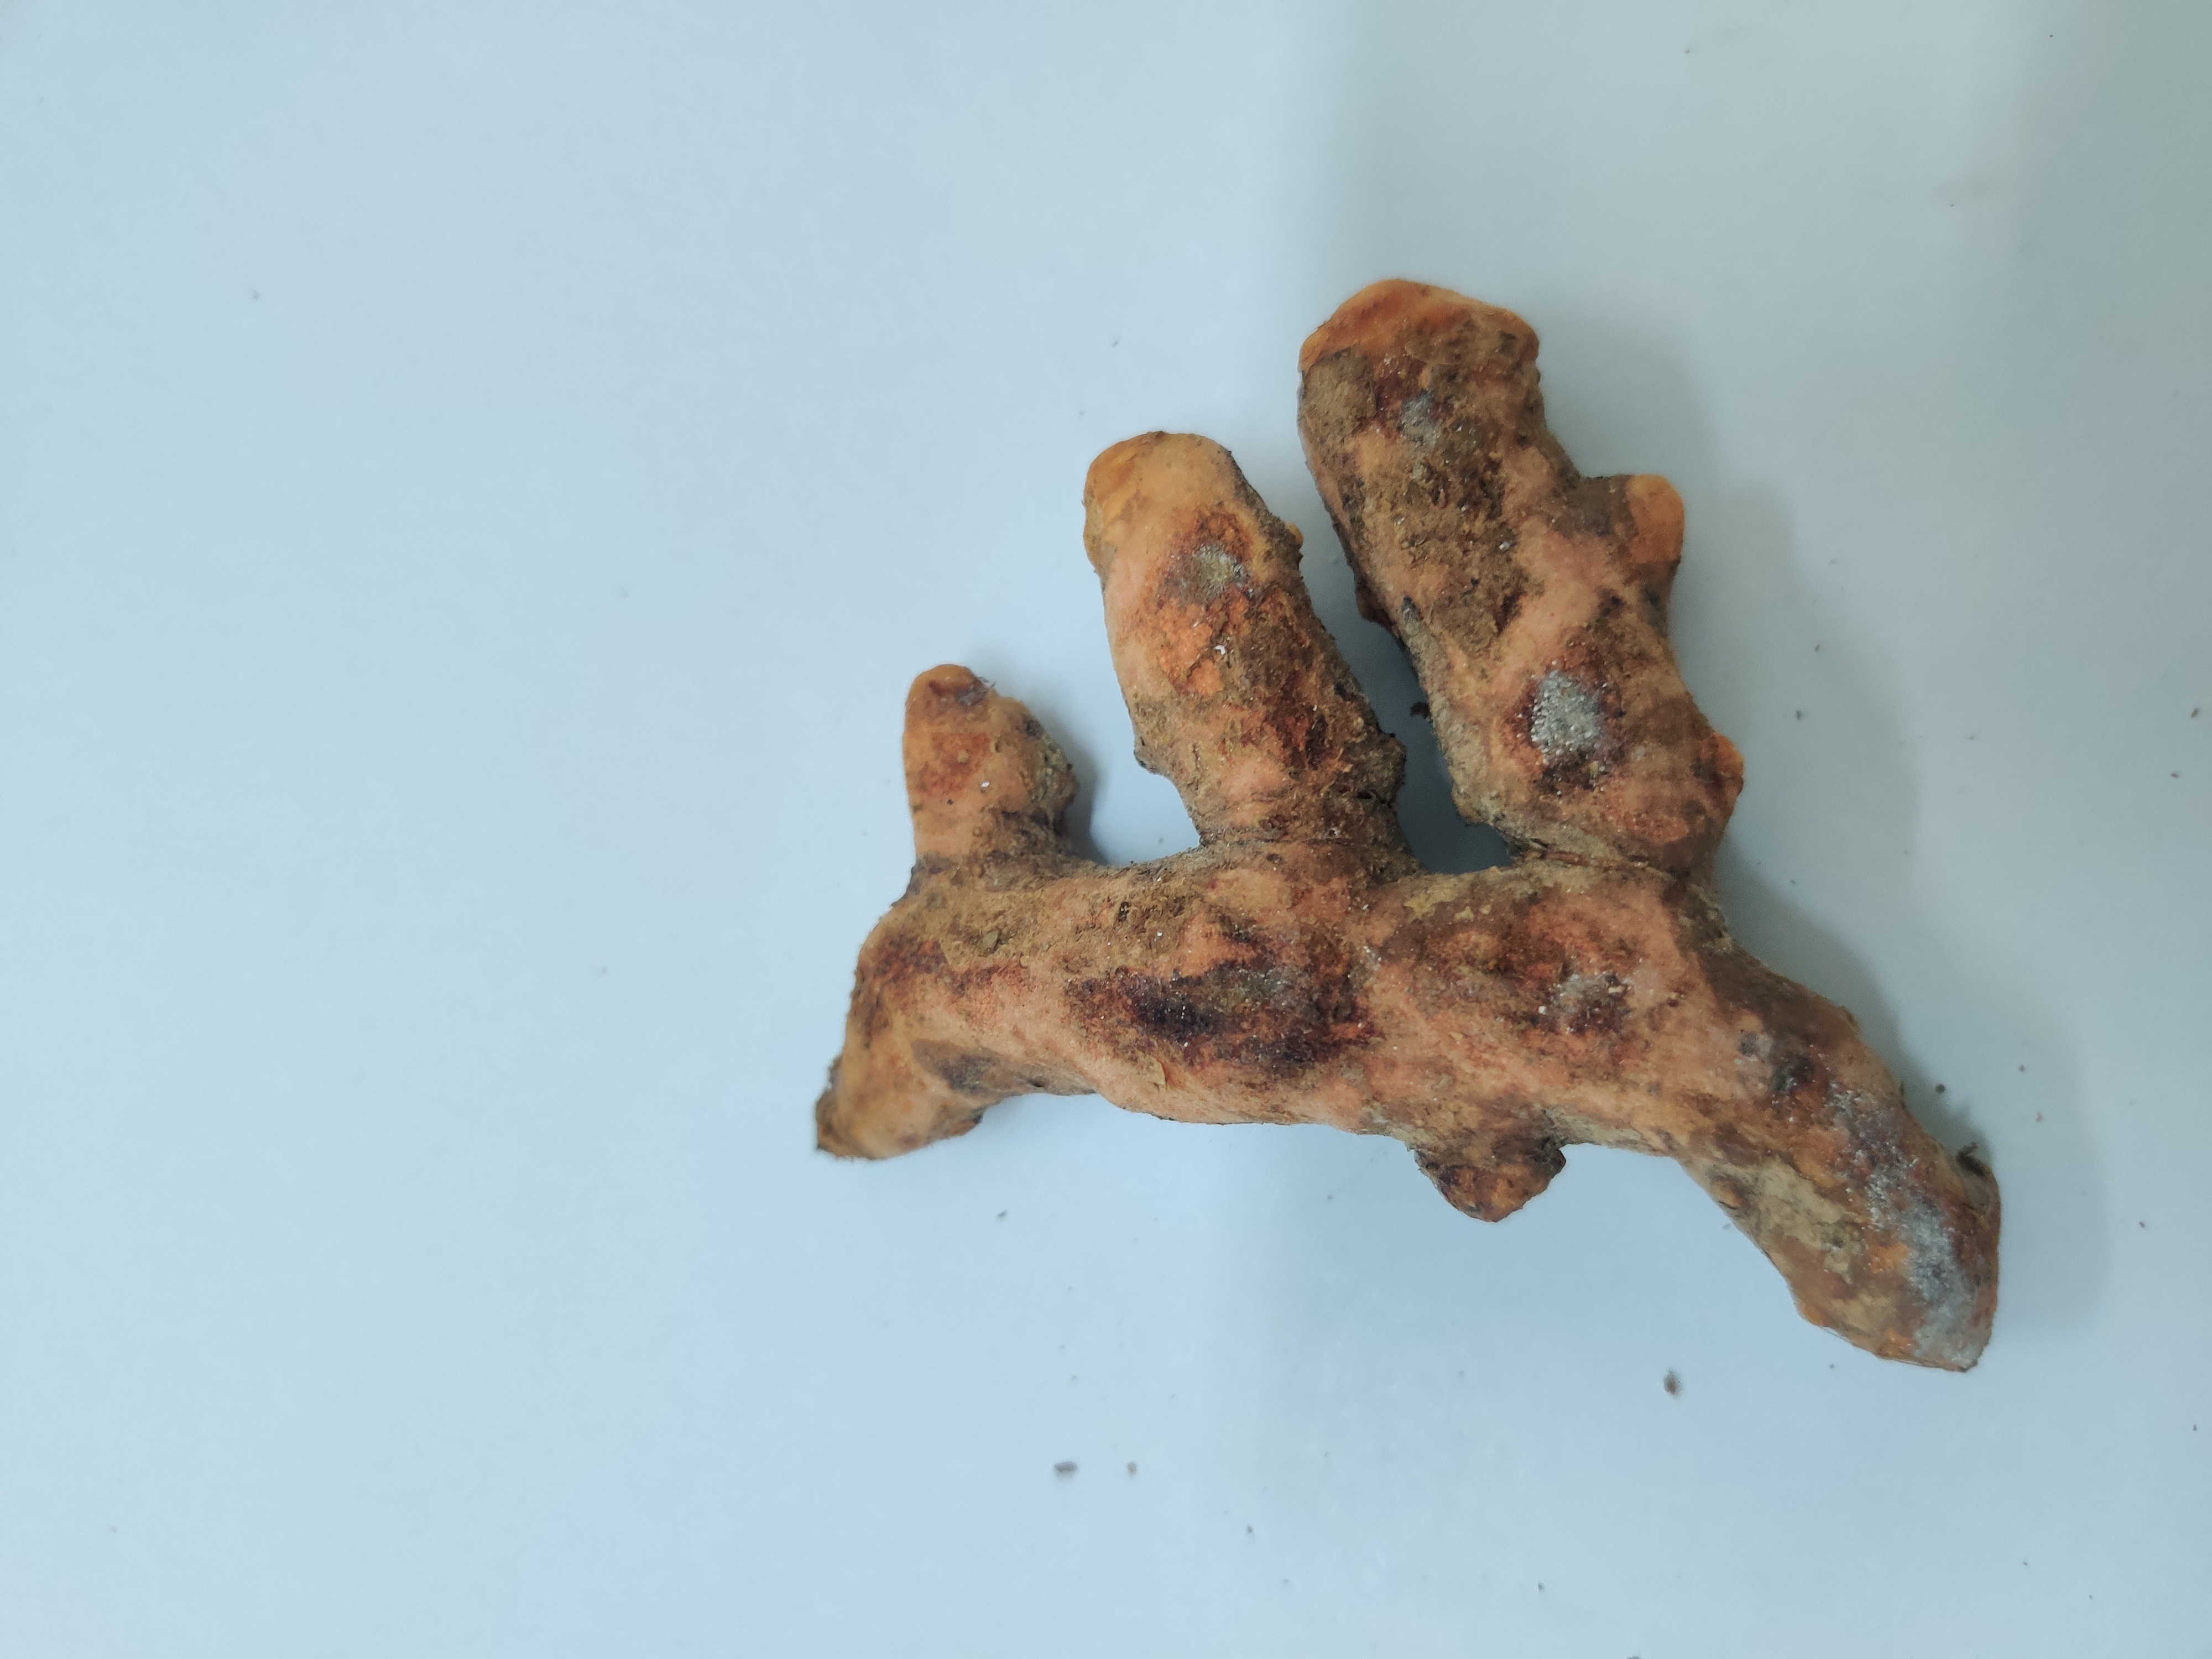
Crop: Turmeric
Condition: Severely Damaged